Ahmet Adnan Saygun

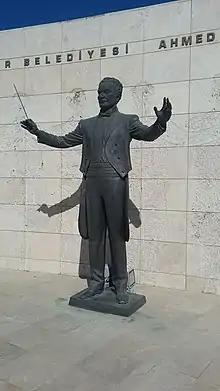
Statue of Saygun at Ahmed Adnan Saygun Arts Center

In 1928 he was recognized nationally and received a grant to study in France by the Turkish state. He attended the Schola Cantorum de Paris where he studied composition with Vincent d'Indy, theory and counterpoint with , organ with Édouard Souberbielle and Gregorian chant with Amédée Gastoué. He was further introduced to late-romantic music and French impressionism. During this time his imagination flourished, enabling him to write his first large work for orchestra: "Divertimento". This piece won him an award in 1931 in Paris and was performed with great success the same year in Poland and former USSR. In 1931 he returned to Turkey as a music teacher for a new establishment found by Mustafa Kemal Atatürk that aimed to train music teachers with respect to the new law of arts. This suggested that previous training standards had to be changed to meet Western musical standards. Musical education adopted Western musical practices as part of this new era in Turkey.